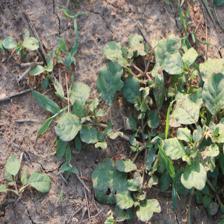
Label: BroadLeafWeed